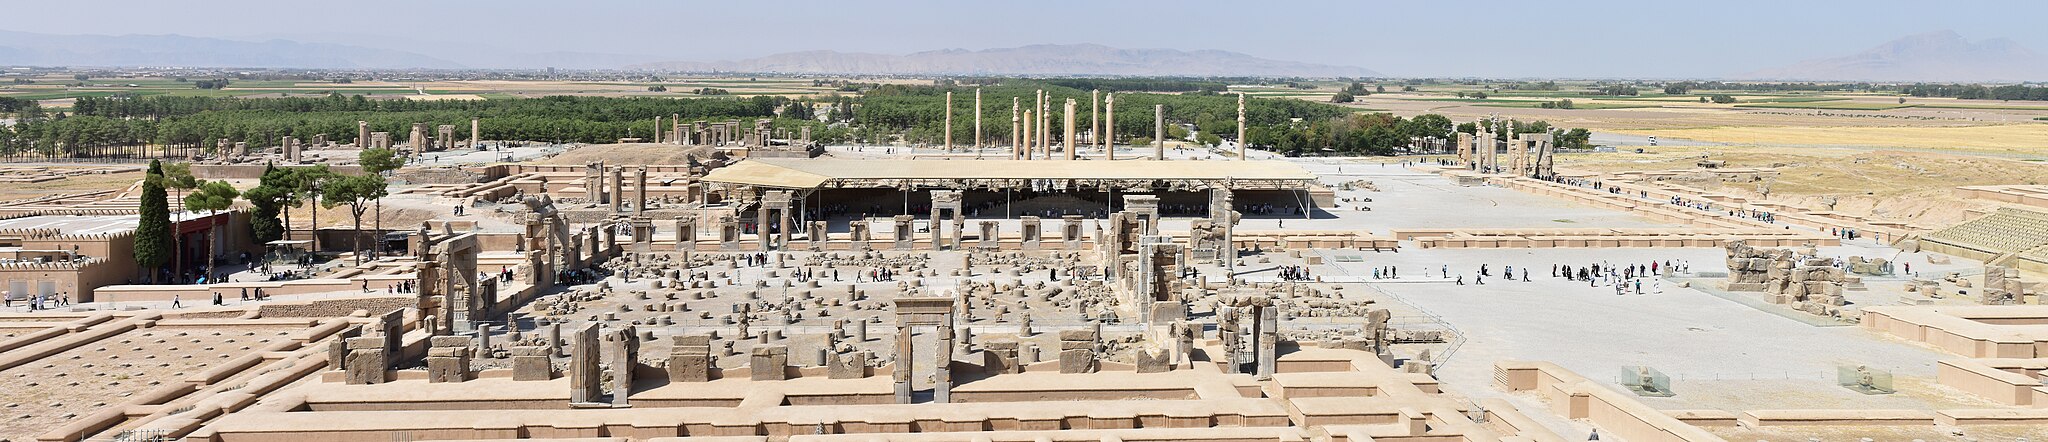
Title: Persepolis panorama
Date: 2017-09-14 22:31:25
Categories: Self-published work, Images with extracted images, Images from Wiki Loves Monuments 2017, Cultural heritage monuments in Iran with known IDs, Uploaded via Campaign:wlm-ir, Images from Wiki Loves Monuments 2017 in Iran, Images from Wiki Loves Monuments in Shiraz, 2017 in Persepolis, Panoramics of Persepolis, General views of Persepolis